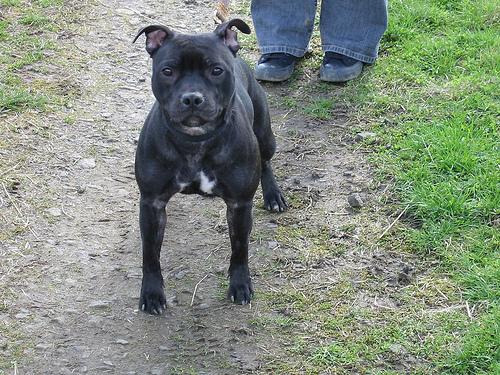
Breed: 203-n000015-Staffordshire_bullterrier